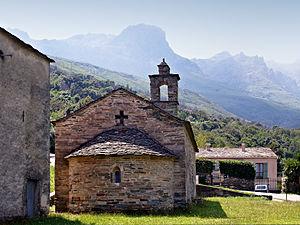
Brando, Cap Corse (Corse) - Abside de la chapelle Notre-Dame des Neiges à Parocchia - Castello
Cet article recense les monuments historiques de la Haute-Corse, en France.
Brando est une ancienne piève de Corse. Située dans le nord-est de l'île, elle relevait de la province du Cap Corse sur le plan civil et du diocèse de Mariana sur le plan religieux.
Brando est une commune française située dans la circonscription départementale de la Haute-Corse et le territoire de la collectivité de Corse. Elle appartient à l'ancienne piève de Brando dont elle était le chef-lieu, dans le Cap Corse.